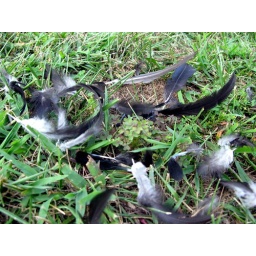
stray dog - I think CB is O.K. I found him hiding in the flower garden. :(